Kura (saddle)

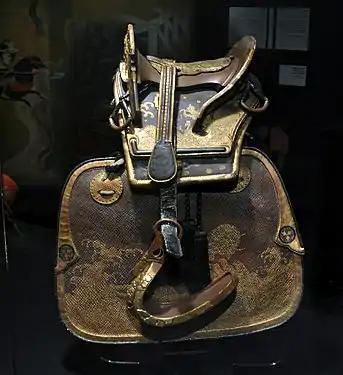
Antique Japanese (Samurai) saddle , from the "Samurai: Armor of the Warrior" exhibit 2011, Musée du Quai Branly, Paris, France

The Japanese were known to be using the Chinese style of saddle during the Nara period (AD 710 to 794), but during the Heian (794 to 1185), changes made to the Chinese saddle led to what we now call the "kura" or Japanese saddle. The Chinese style saddle is known as "karagura" while the Japanese style is known as "yamatogura".